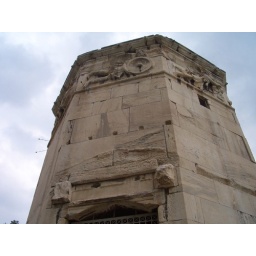
Built by the Romans, this contained a water clock